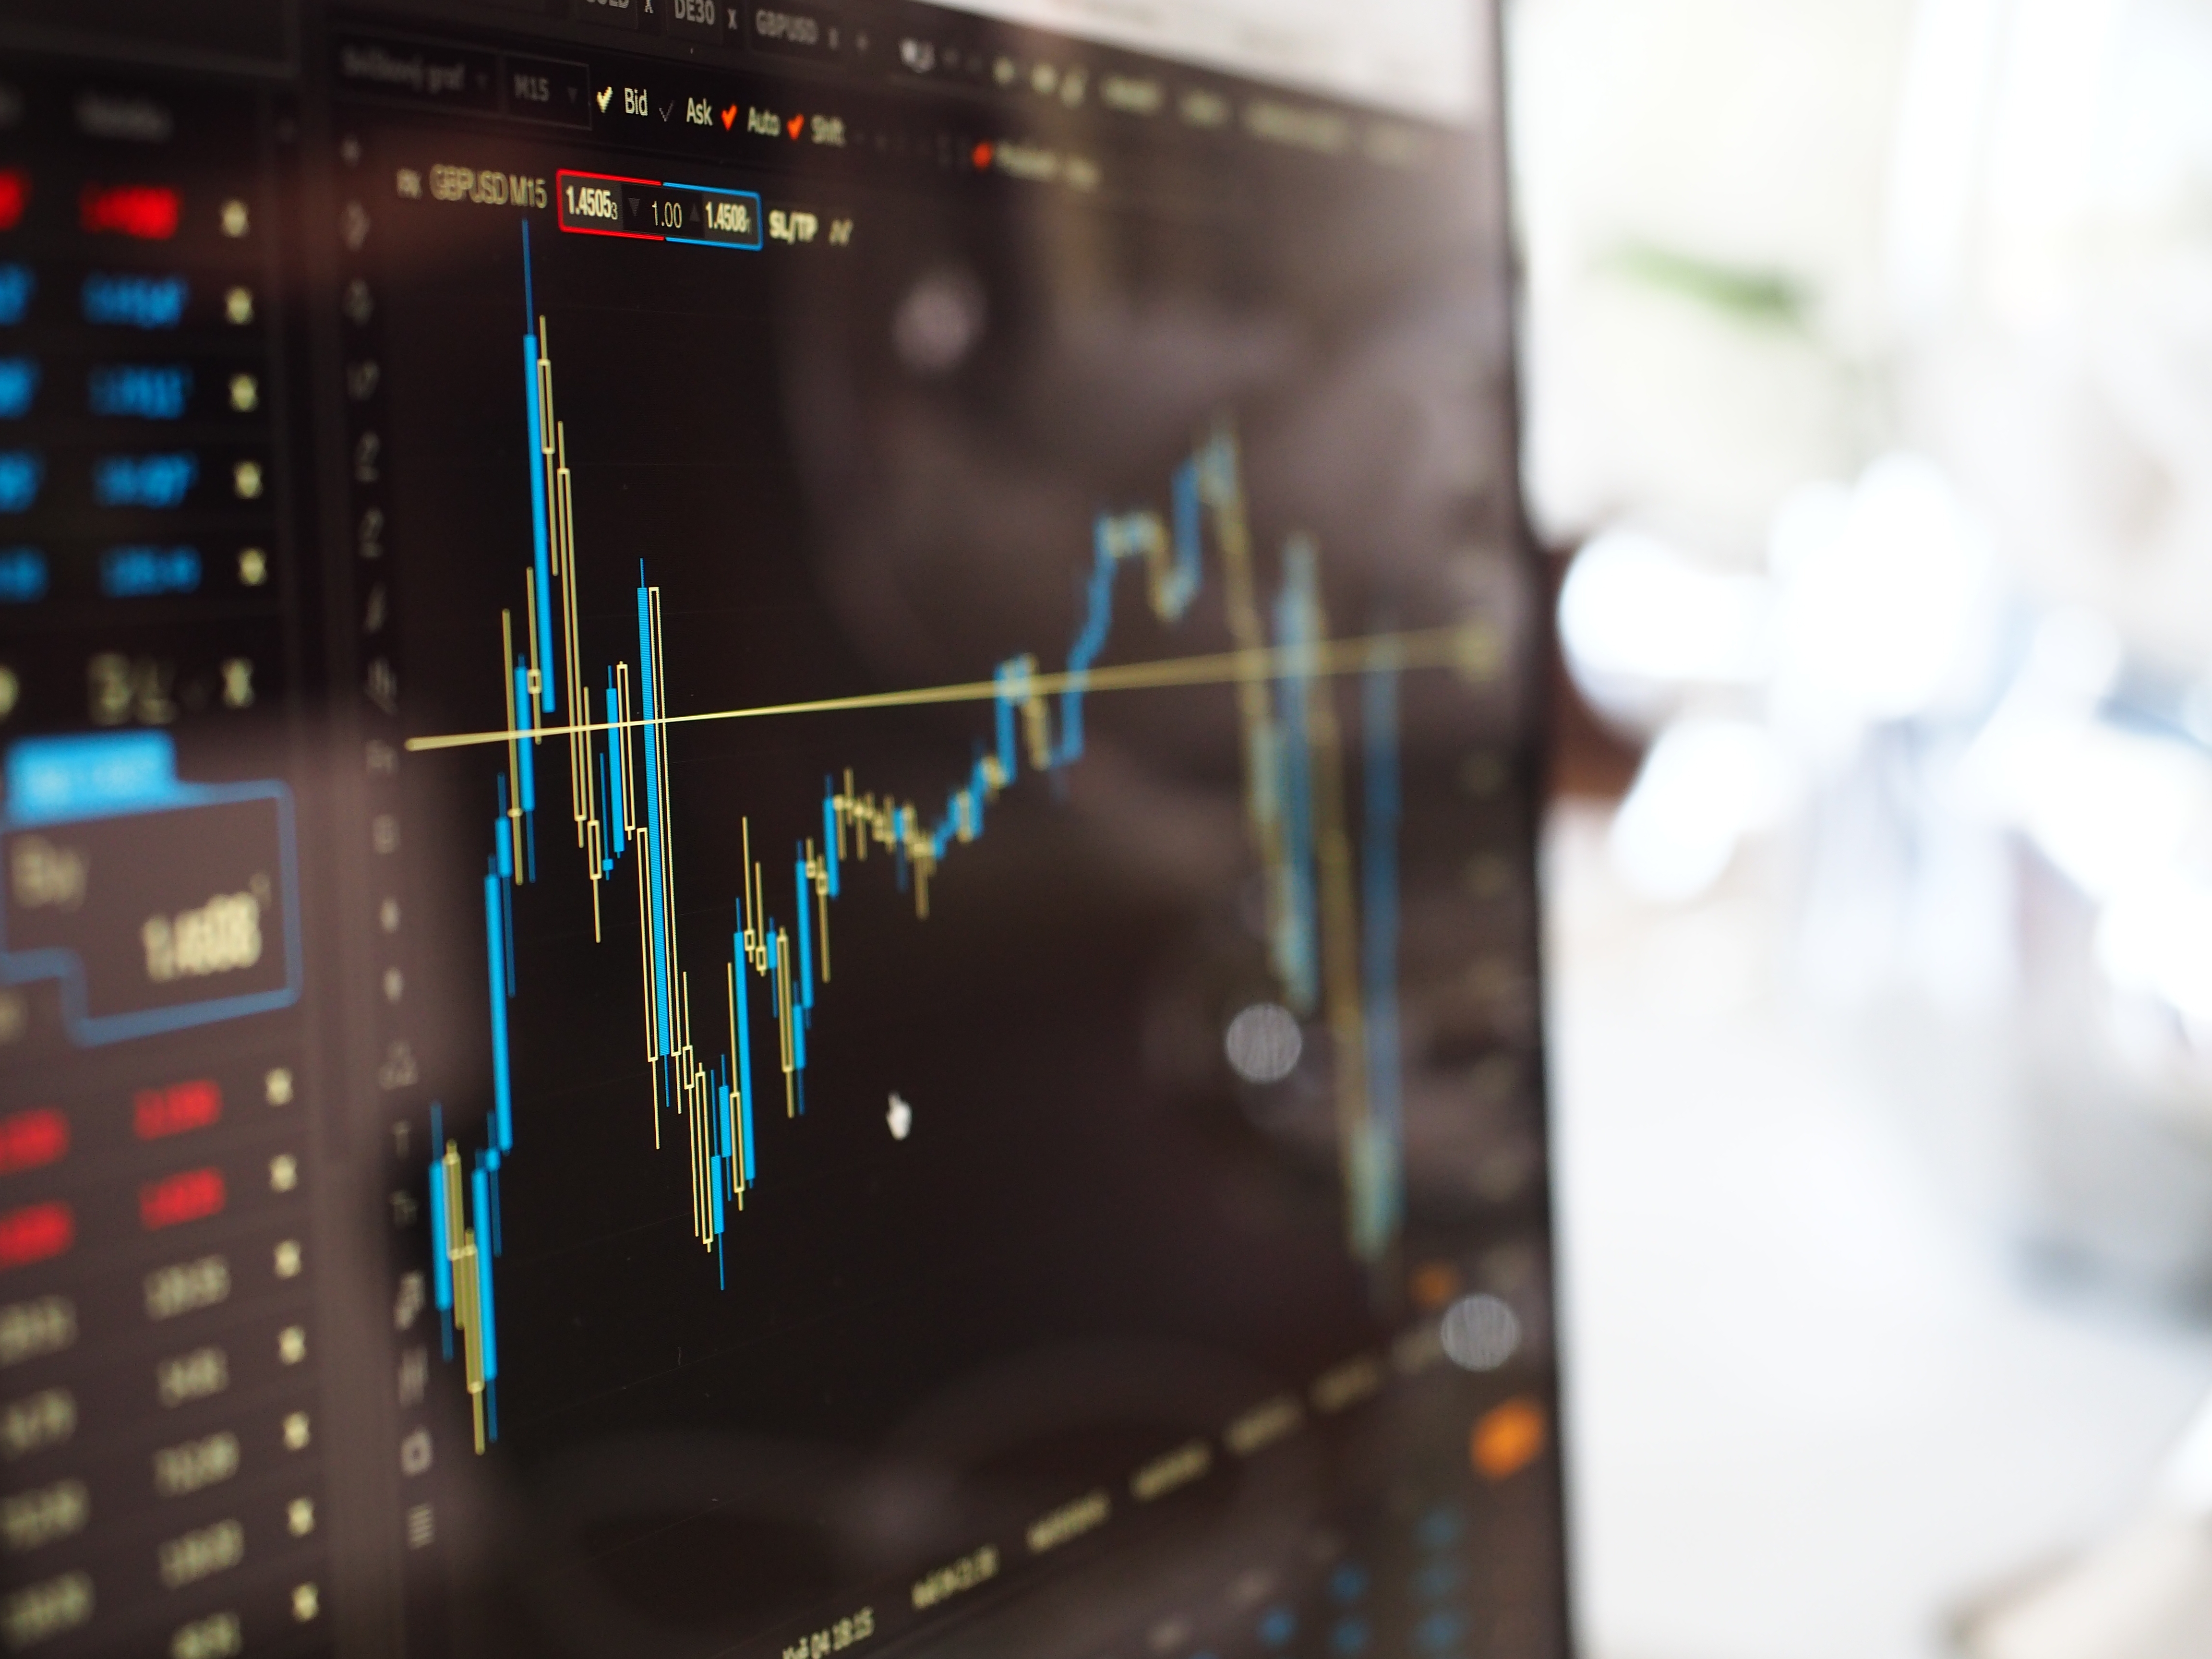
electronics, technology, electronic device, screen